Kondapalli

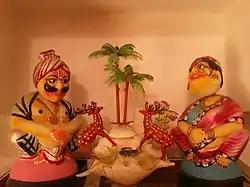
Kondapalli toys at a house in Vijayawada

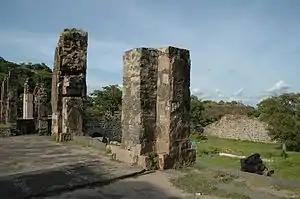
Forecourt of the fort

Kondapalli is an industrial and residential hub located in western part of Vijayawada in the Indian state of Andhra Pradesh. Dr Narla Tata Rao Thermal Power Station also known as